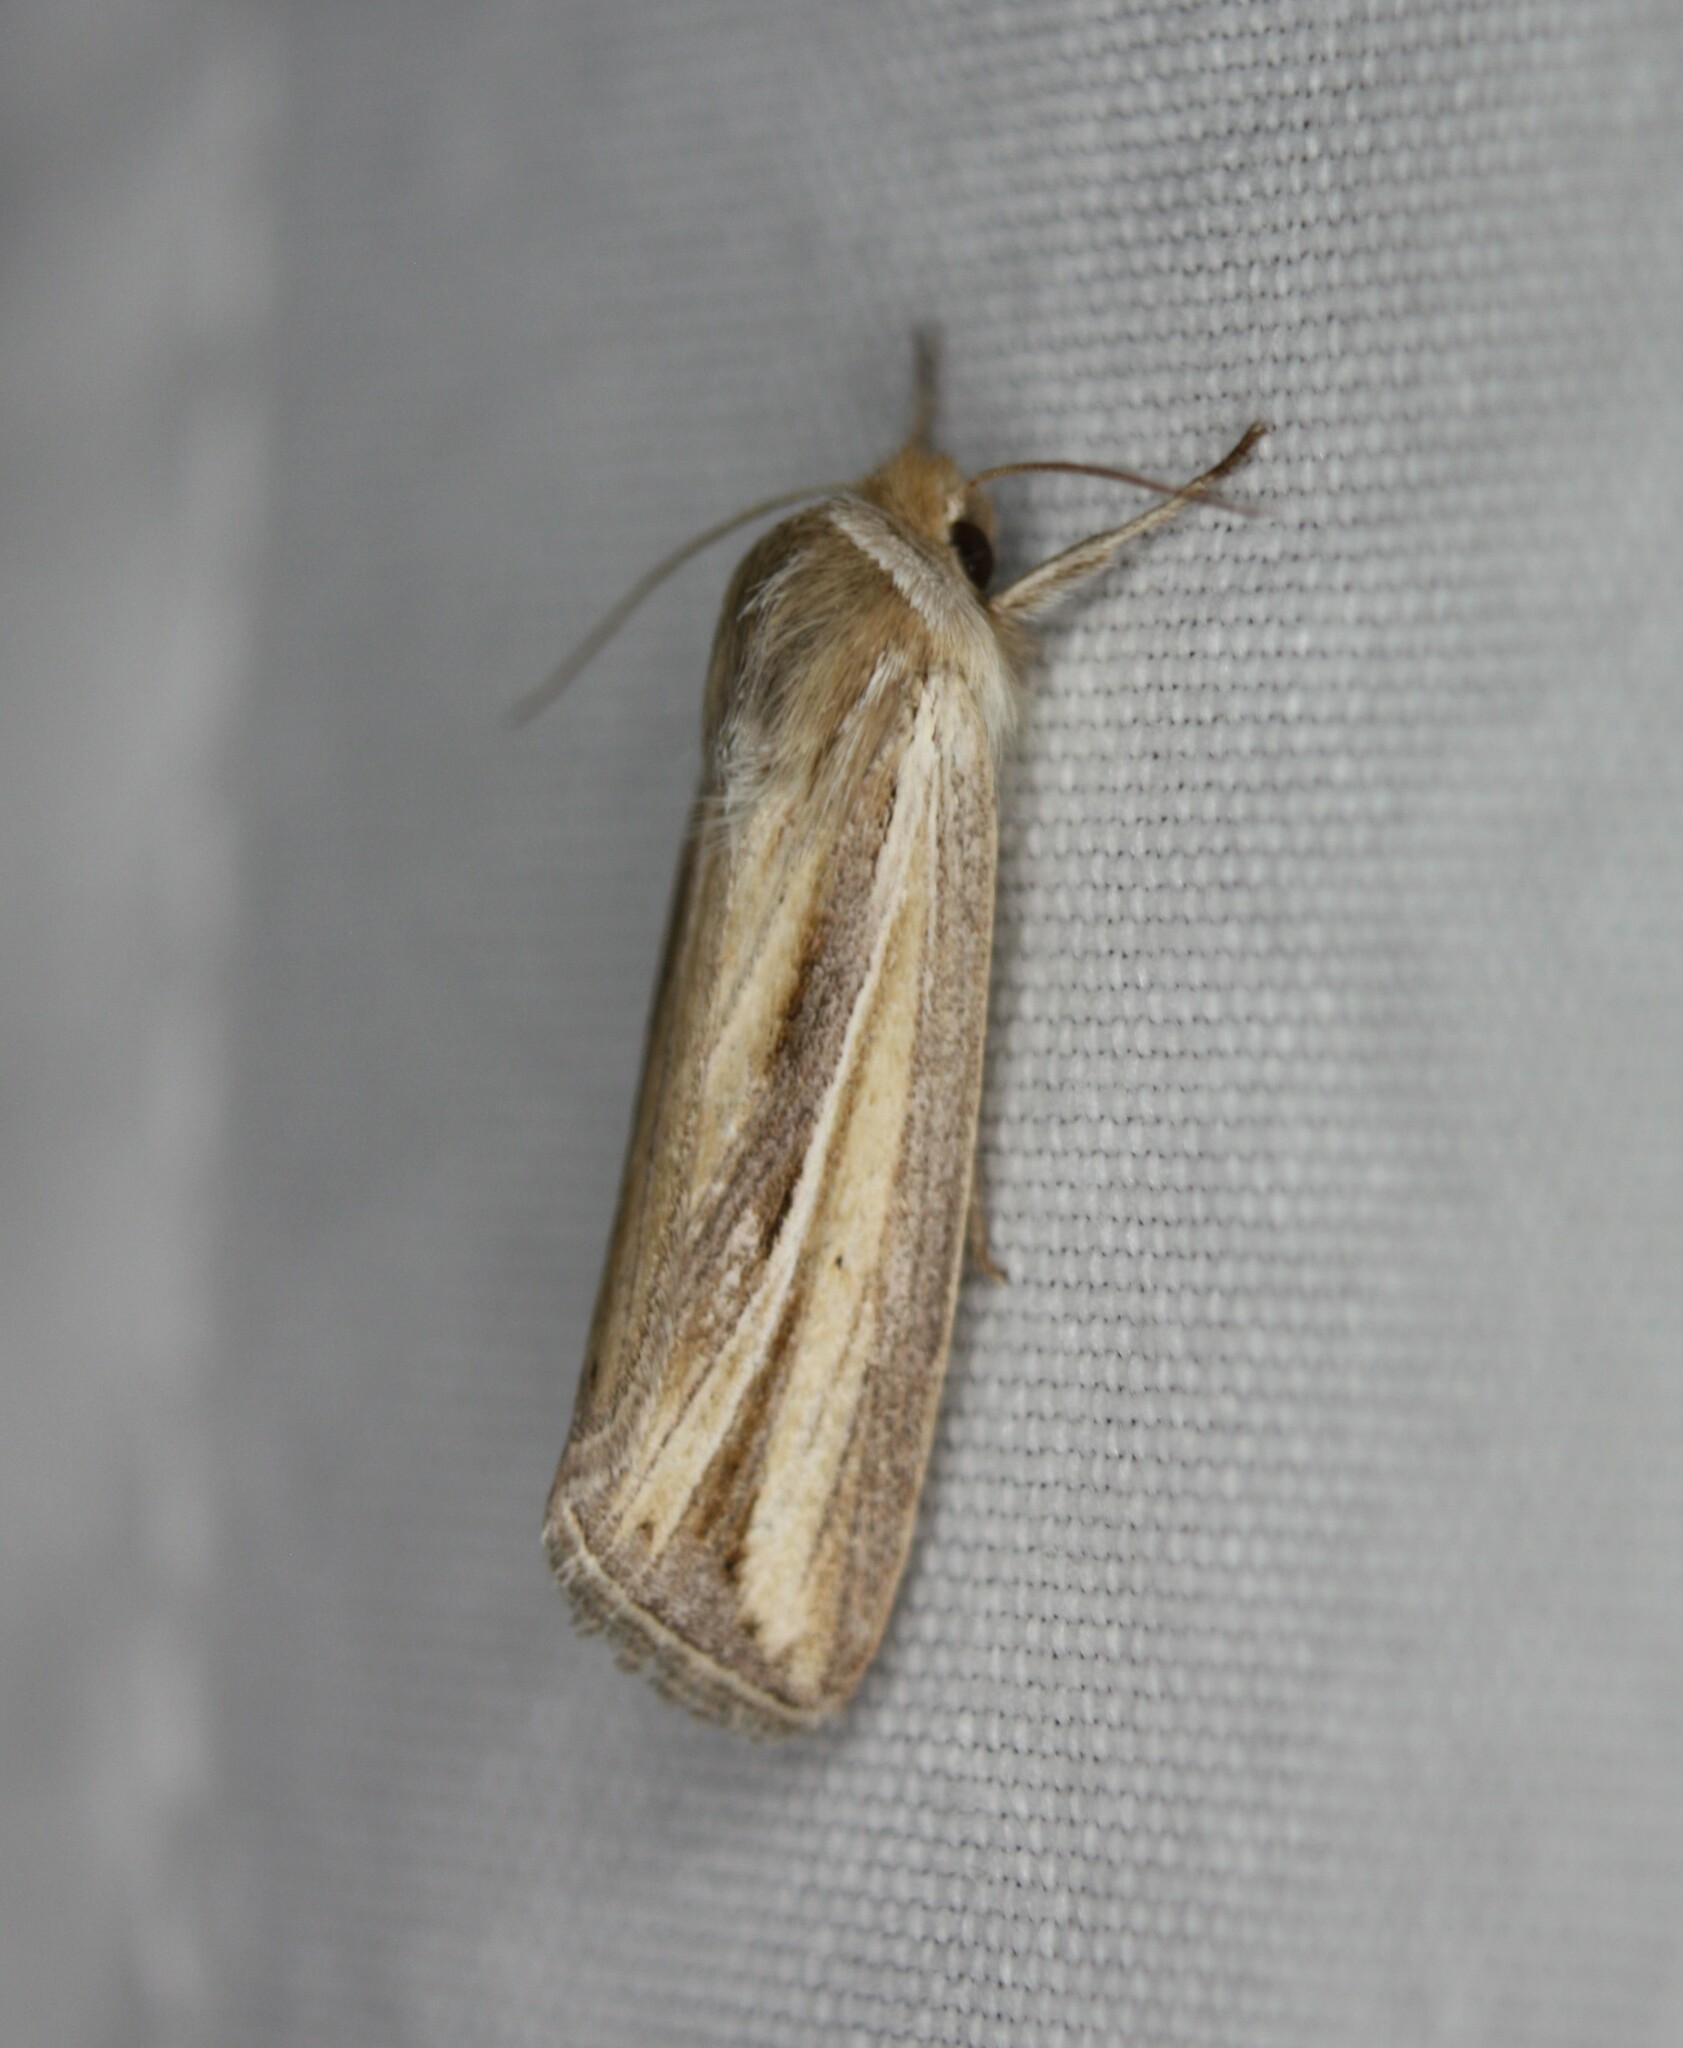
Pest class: wheathead_armyworm_Dargida_diffusa